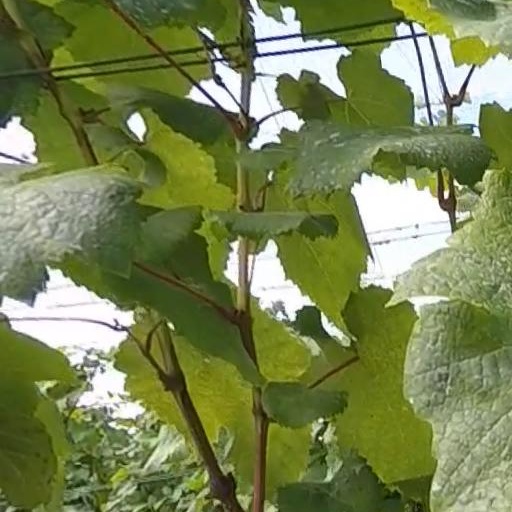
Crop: grape